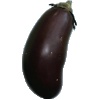
Label: Eggplant 1